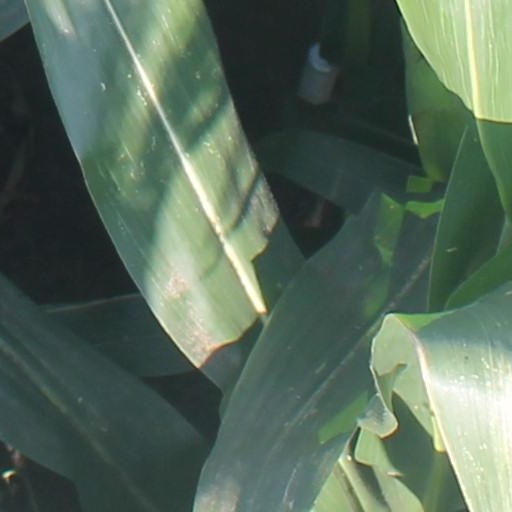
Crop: maize; corn